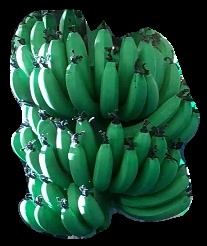
Variety: pachbale
Grade: grade1